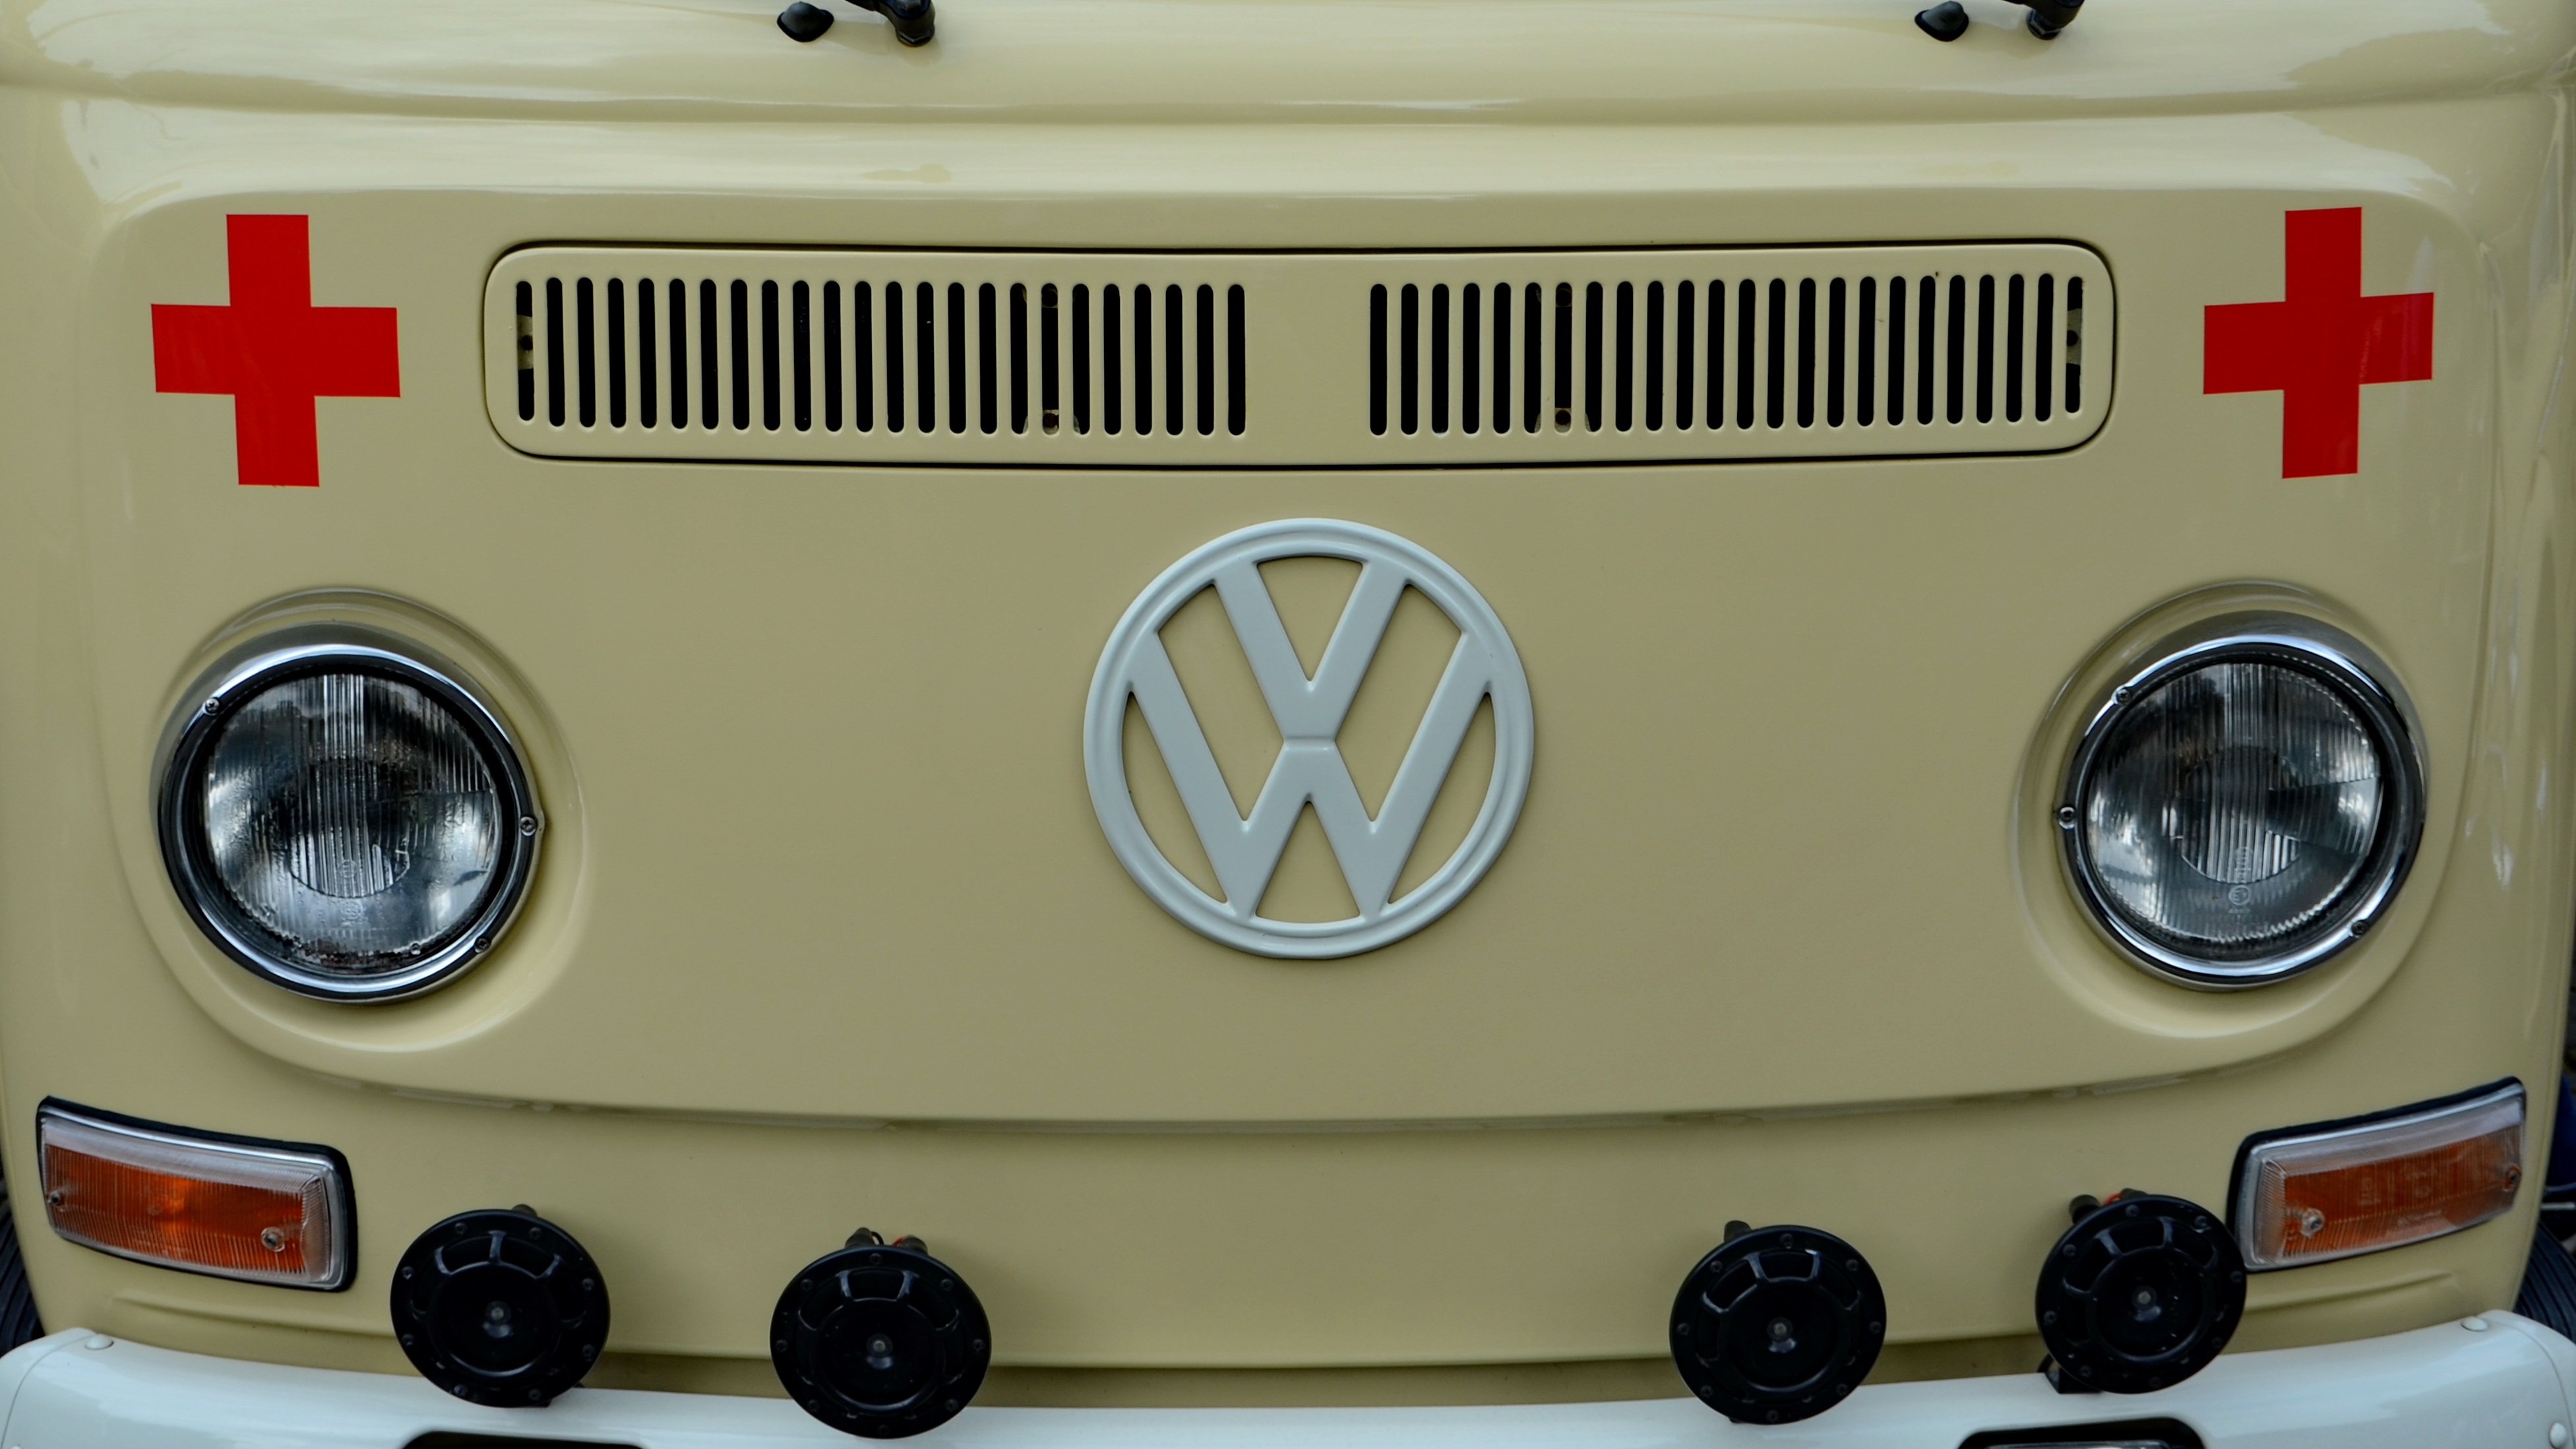
car, antique, wheel, retro, vw, volkswagen, van, old, horn, red, vehicle, signal, bumper, siren, oldtimer, historically, bulli, 1968, rescue, antique car, city car, automobile make, automotive exterior, compact car, vehicle registration plate, drc, german red cross, t2 a bulli, year of construction 1968